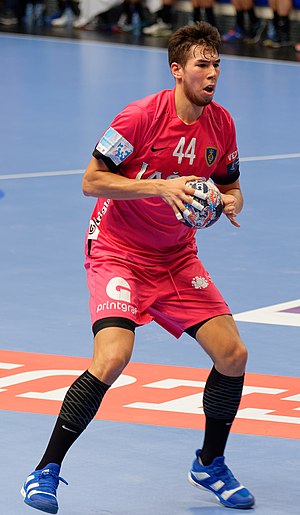
Daniel Dujsjebajev
Dujsjebajev i 2017
Daniel Dujsjebajev er en spansk håndboldspiller, som spiller i Vive Kielce og for Spaniens herrehåndboldlandshold.